Walter G. Tolleson

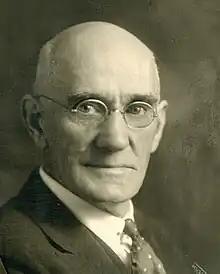
Portrait of Walter G. Tolleson

Walter Gist Tolleson (1860–1940) was an American businessman, developer, rancher, and pioneer of Arizona's West Valley. He is best known for founding Tolleson, Arizona.